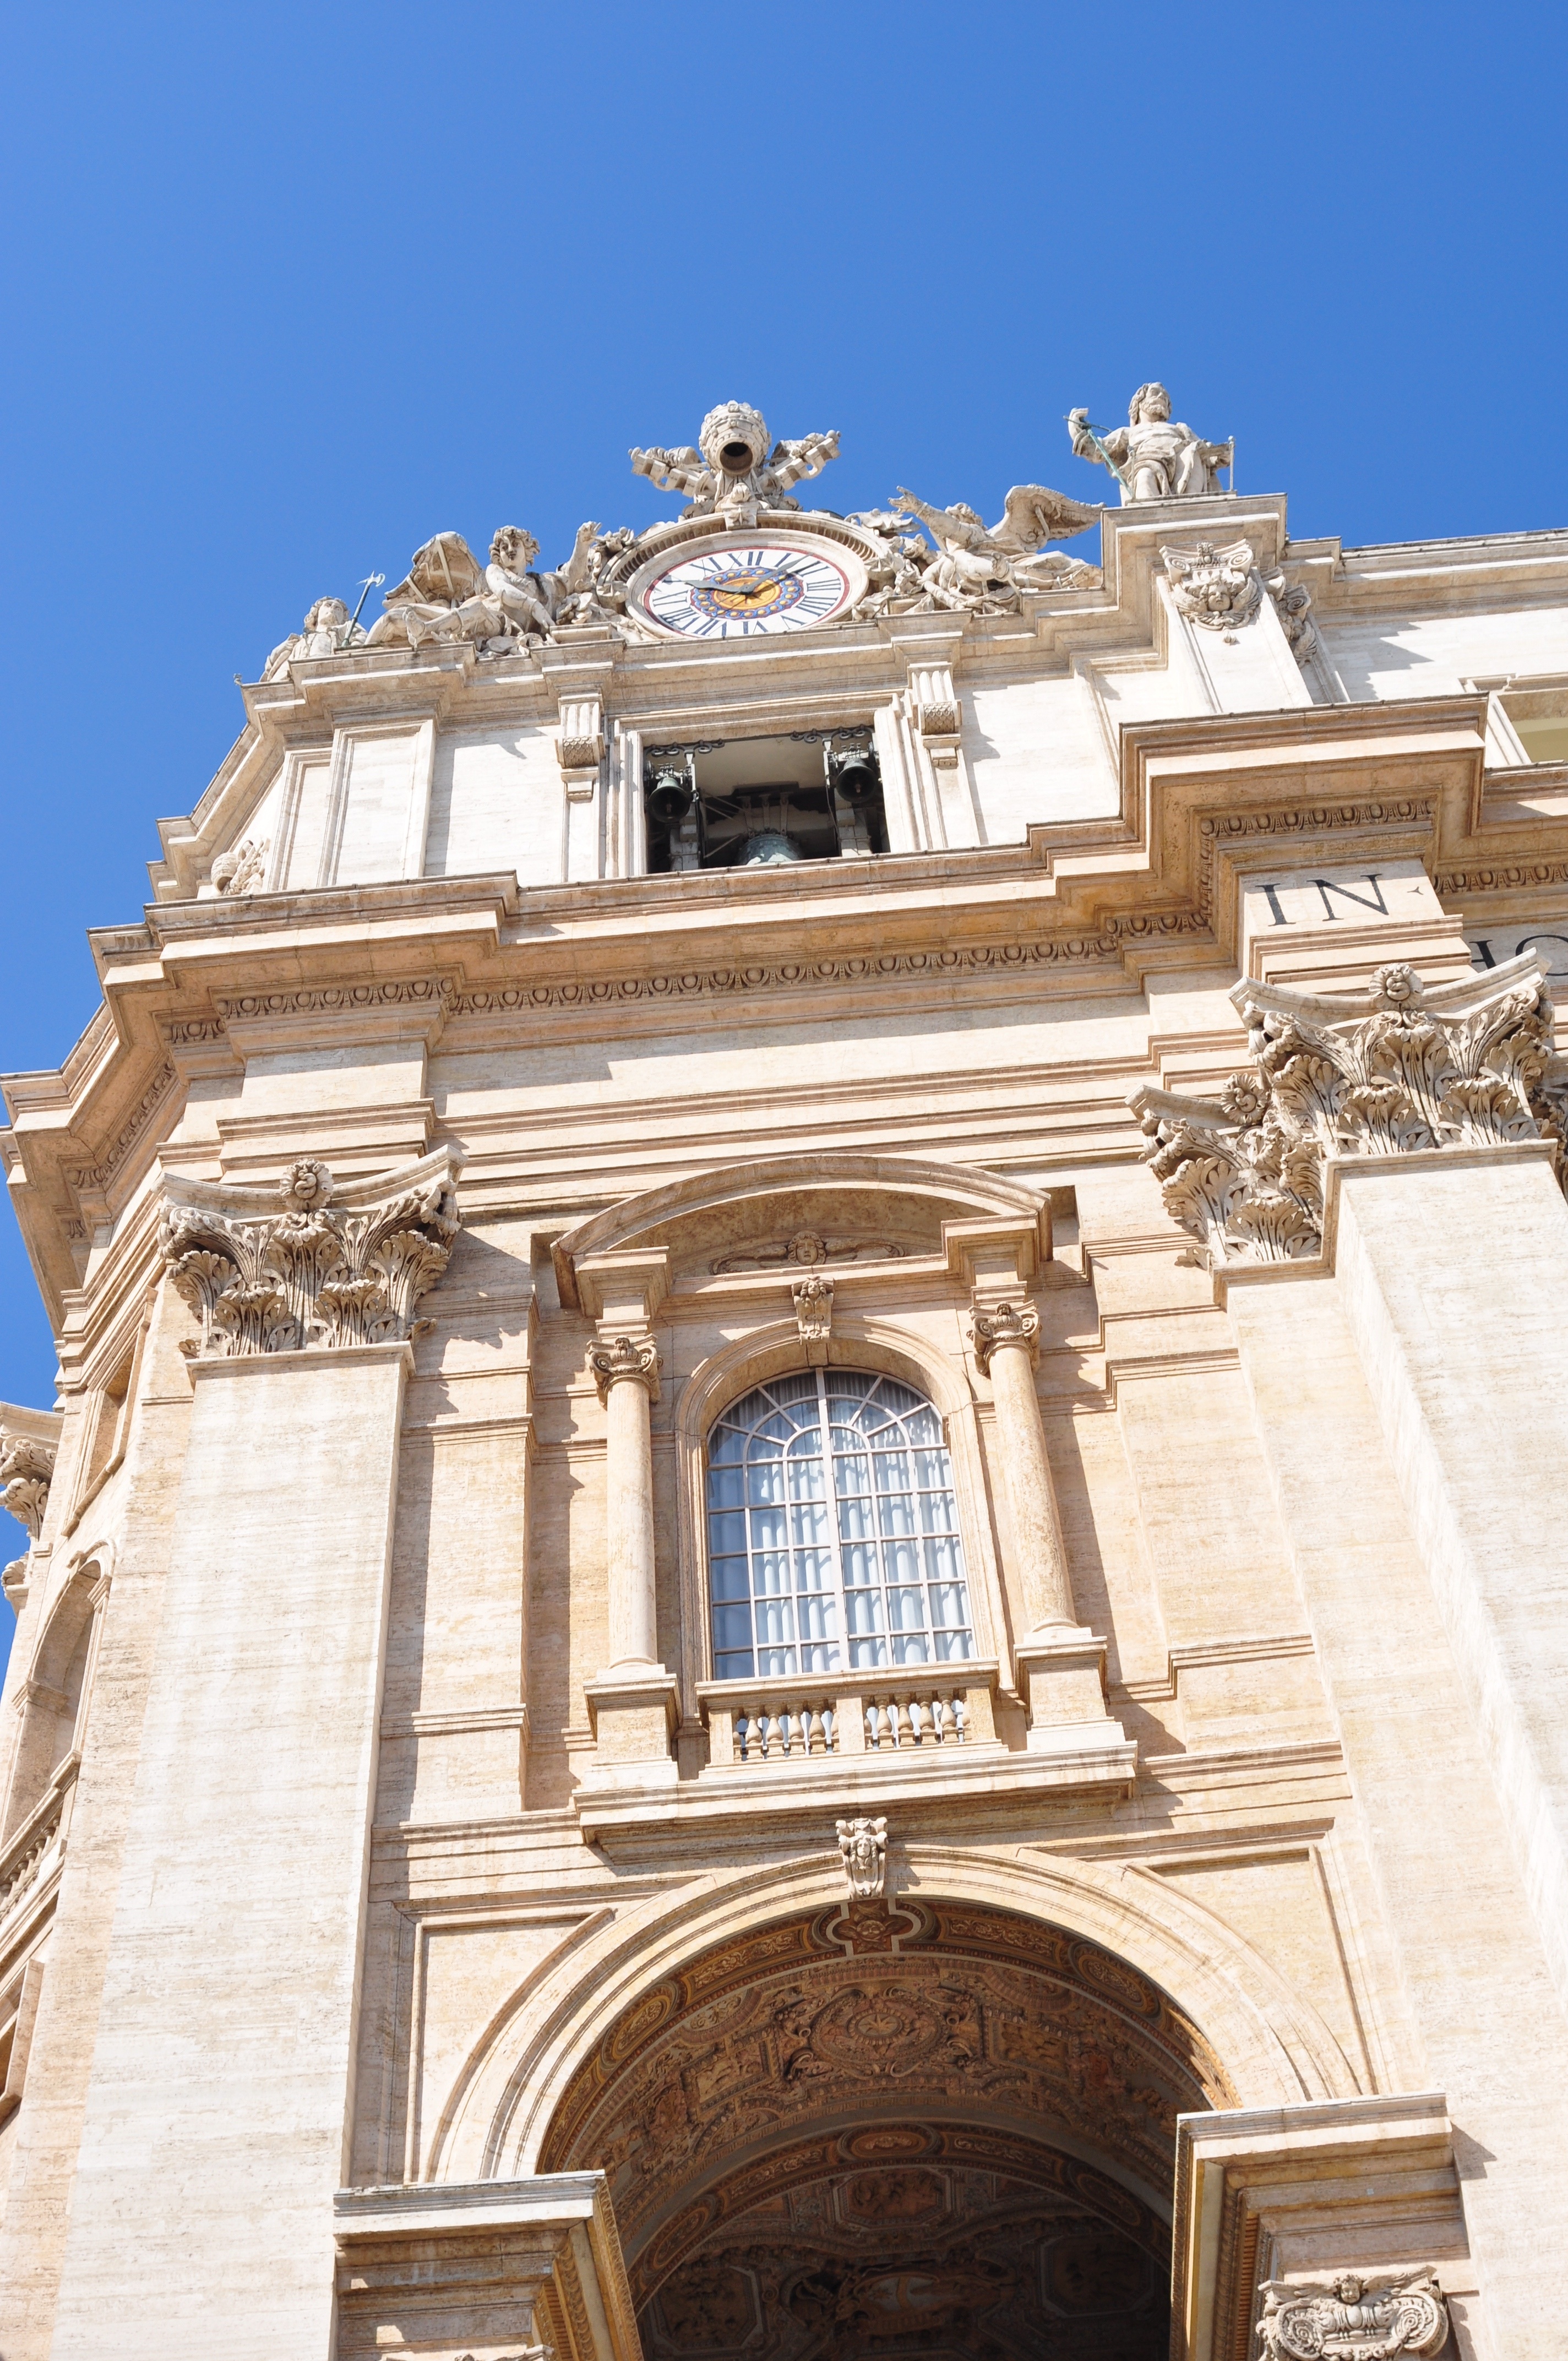
architecture, view, building, palace, old, city, monument, tourist, travel, europe, tower, ancient, landmark, italy, facade, church, cathedral, historic, place of worship, vatican, rome, synagogue, culture, roma, european, historical, basilica, dome, italian, ancient history